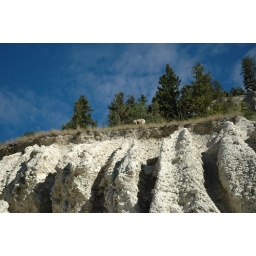
the sheep were trying to cross the road, but first had to get down to itphoto by ziz